List of Scottish place names in other countries

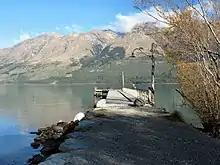
Looking at Lake Wakatipu from Glenorchy

Because Scotland and Ireland have their own Gaelic languages, many of the same placename elements can be found in both countries. However, during the Ulster Plantations, Scottish settlers from the Lowlands who were mostly of Anglo-Saxon stock have left their mark with some place names in Ulster which are distinct to Ireland's predominantly Celtic placenames.